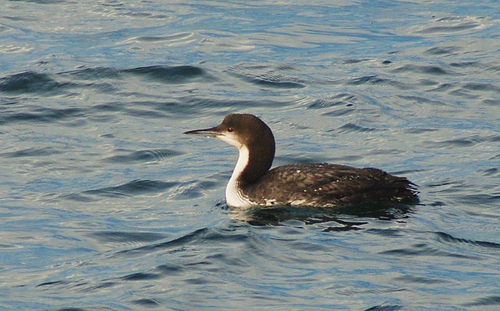
a sleek black bird with white on its breast.
this bird is brown and white in color with a long black beak and black eye rings.
this bird is black with white on its neck and has a long, pointy beak.
this bird has a long neck, a white throat, and a long flat brown bill.
a bird with a black crown, nape, and wings, with a long and thin black bill, and white throat.
this bird is mainly brown in color, but has a white throat , breast and belly and some speckles of cream in its coverts.
a bird with a brown bill, white breast and brown secondaries.
this particular bird has a belly that is white with brown spotsbird with long pointed beak, white throat and breast, black crown and back
this bird has a brown crown, brown primaries, and a white throat.
Species: Pacific Loon